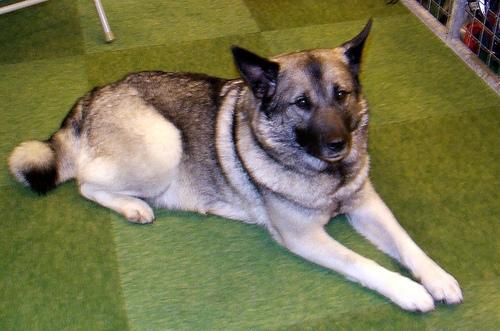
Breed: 217-n000046-Norwegian_elkhound